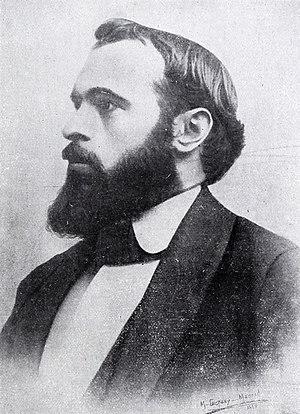
Ángel Ganivet García, né le 13 décembre 1865 à Grenade et décédé le 29 novembre 1898 à Riga, est un écrivain et diplomate espagnol.